Indian Rebellion of 1857

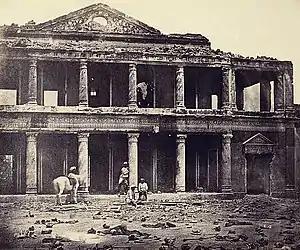
The interior of the Secundra Bagh, several months after its storming during the second relief of Lucknow. Albumen silver print by Felice Beato, 1858

In 1857, the Bengal Army had 86,000 men, of which 12,000 were British, 16,000 Sikh and 1,500 Gurkha. There were 311,000 native soldiers in India altogether, 40,160 British soldiers (including units of the British Army) and 5,362 officers. Fifty-four of the Bengal Army's 74 regular Native Infantry Regiments mutinied, but some were immediately destroyed or broke up, with their sepoys drifting away to their homes. A number of the remaining 20 regiments were disarmed or disbanded to prevent or forestall mutiny. Only twelve of the original Bengal Native Infantry regiments survived to pass into the new Indian Army. All ten of the Bengal Light Cavalry regiments mutinied.